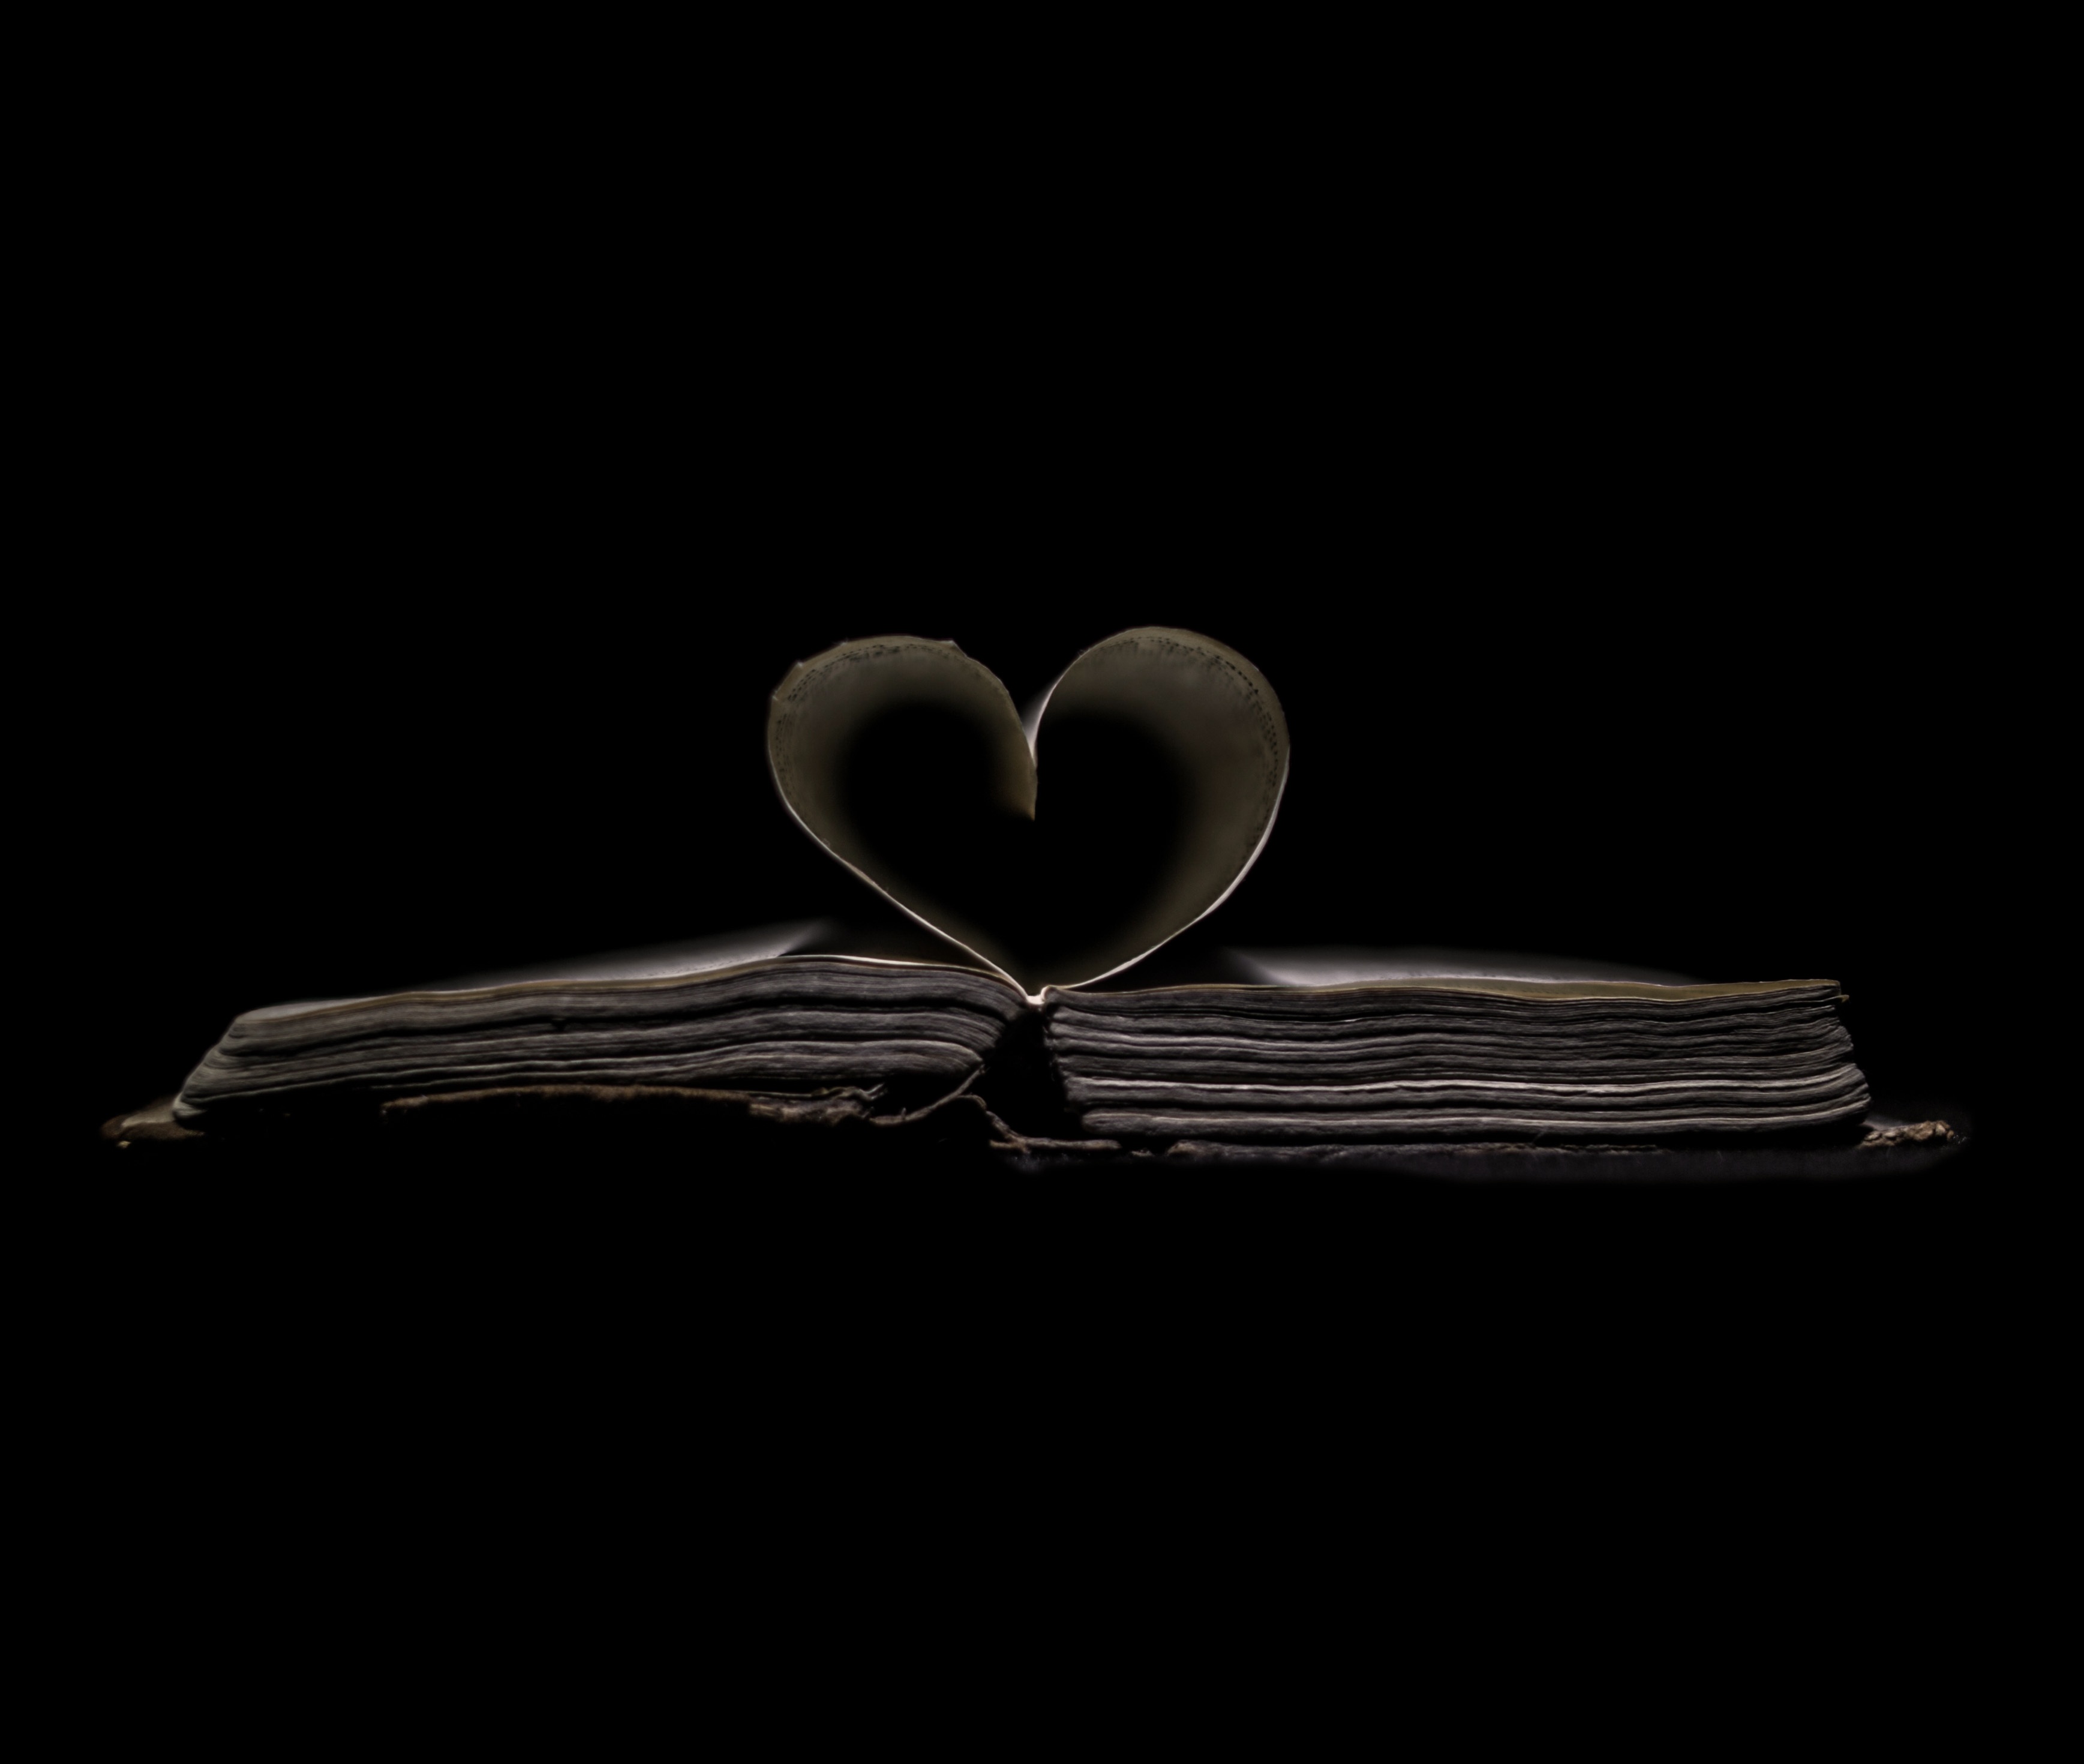
book, wing, heart, symbol, darkness, circle, font, illustration, logo, text, organ, still life photography, paper heart, computer wallpaper, hymn book